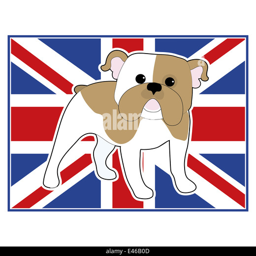
a cartoon illustration of person with a flag in the background